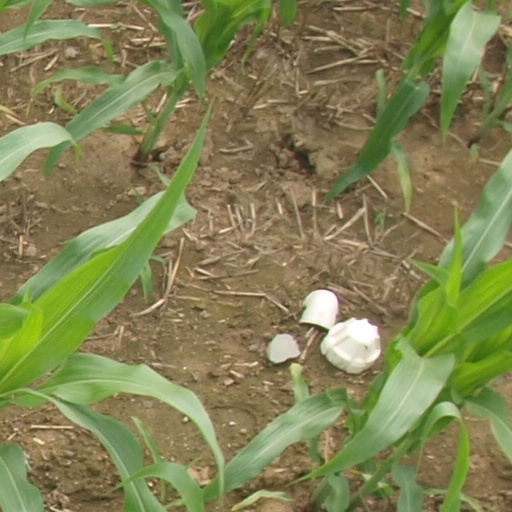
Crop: maize; corn